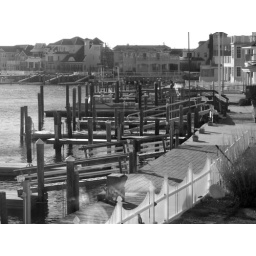
View from the living room window of the lagoon behind the house in Ocean City.